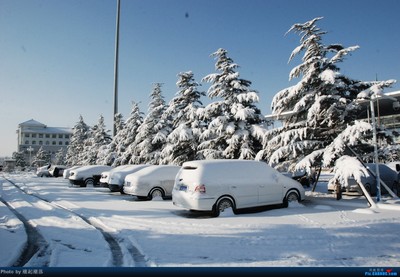
Weather: snow or frosty